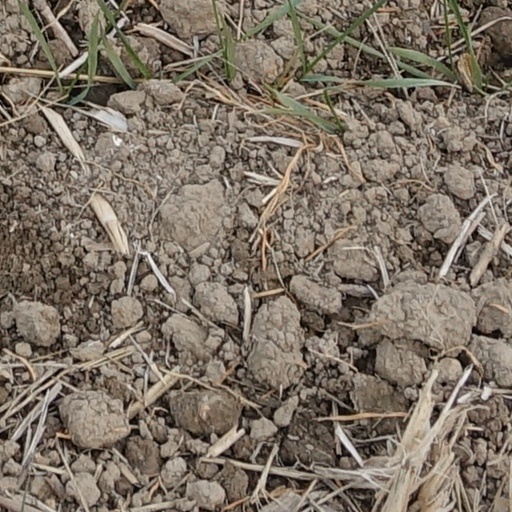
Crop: wheat